Crystal Palace Dinosaurs

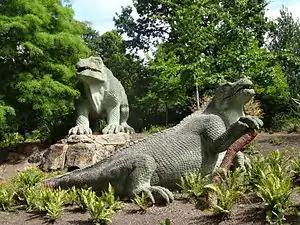
"Iguanodon" sculpture in Crystal Palace Park.

The Crystal Palace Dinosaurs are a series of sculptures of dinosaurs and other extinct animals in the London borough of Bromley's Crystal Palace Park. Commissioned in 1852 to accompany the Crystal Palace after its move from the Great Exhibition in Hyde Park, they were unveiled in 1854 as the first dinosaur sculptures in the world. The models, inaccurate by modern standards, were designed and sculpted by Benjamin Waterhouse Hawkins under the scientific direction of Sir Richard Owen, representing the latest scientific knowledge at the time. The models, also known as the Geological Court or Dinosaur Court, were classed as Grade II listed buildings from 1973, extensively restored in 2002, and upgraded to Grade I listed in 2007.